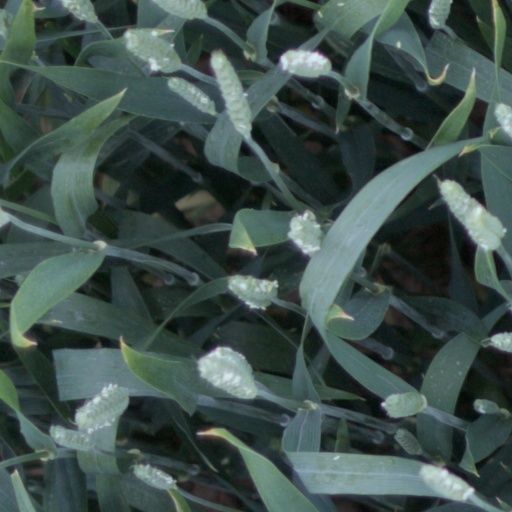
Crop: wheat